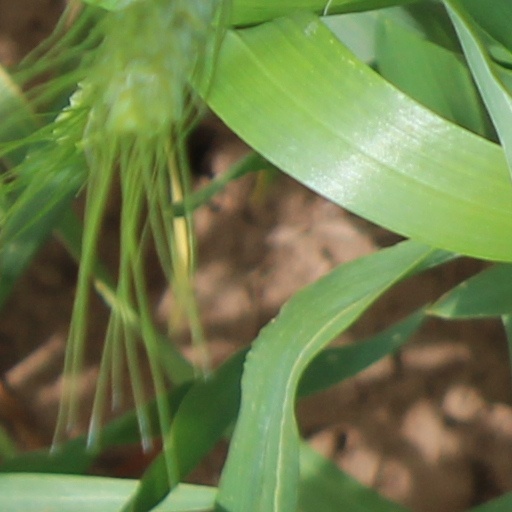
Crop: wheat